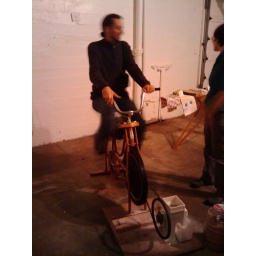
Flour ground by bike